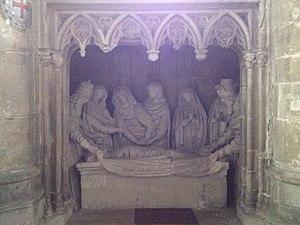
Mise au tombeau.
Cette page est destinée à fournir une liste illustrée provisoirement non exhaustive des principales Mise au tombeau du Christ situées en France qu'il s'agisse de groupes de statues en Ronde-bosse, de bas ou haut relief. Elle est articulée dans l'ordre géographique, par département, puis par commune, puis par lieu ou édifice, puis par ordre chronologique. Une mise au tombeau lorsqu'elle est complète se compose de huit personnages. Dans un sarcophage Jésus-Christ est entouré de Joseph d'Arimathie, Marie, Jean, les trois saintes femmes qui sont Marie de Magdala, Marie-Salomé, Marie Jacobé et Nicodème.
L'église Sainte-Croix est un édifice religieux dans la commune de Bernay en Normandie, située rue Thiers. Elle est inscrite au titre des monuments historiques.